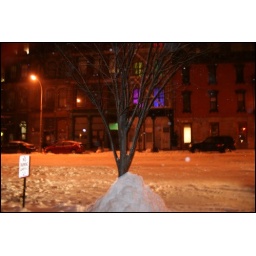
The building behind the tree had coloured lights in each window that changed colour in sequence.